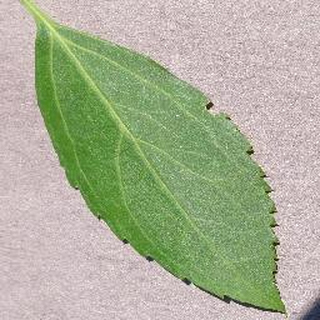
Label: healthy_cherry